Ghita Mezzour

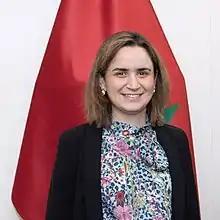
in 2022

Ghita Mezzour is the Moroccan Delegate-Minister to the Head of Government in charge of Digital Transition and Administration Reform. She was appointed as minister on 7 October 2021.